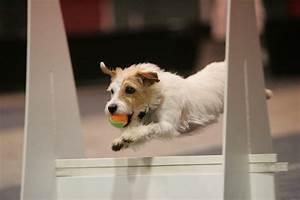
dog